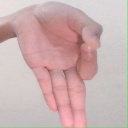
अक्षर: ज्ञ